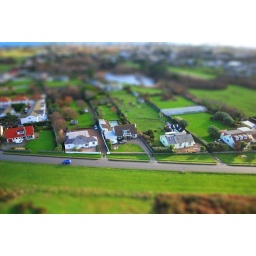
Along the north-south road running along L'Ancresse golf course in Guernsey. Explore #135 on 26 Dec 09.